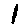
Label: 1